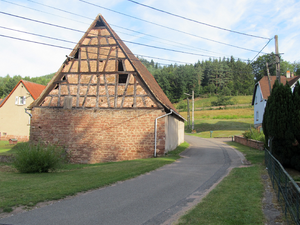
Baerenthal: l'hameau de Fisherhof
Baerenthal, également orthographié Bærenthal, est une commune française située dans le département de la Moselle, en région Grand Est.